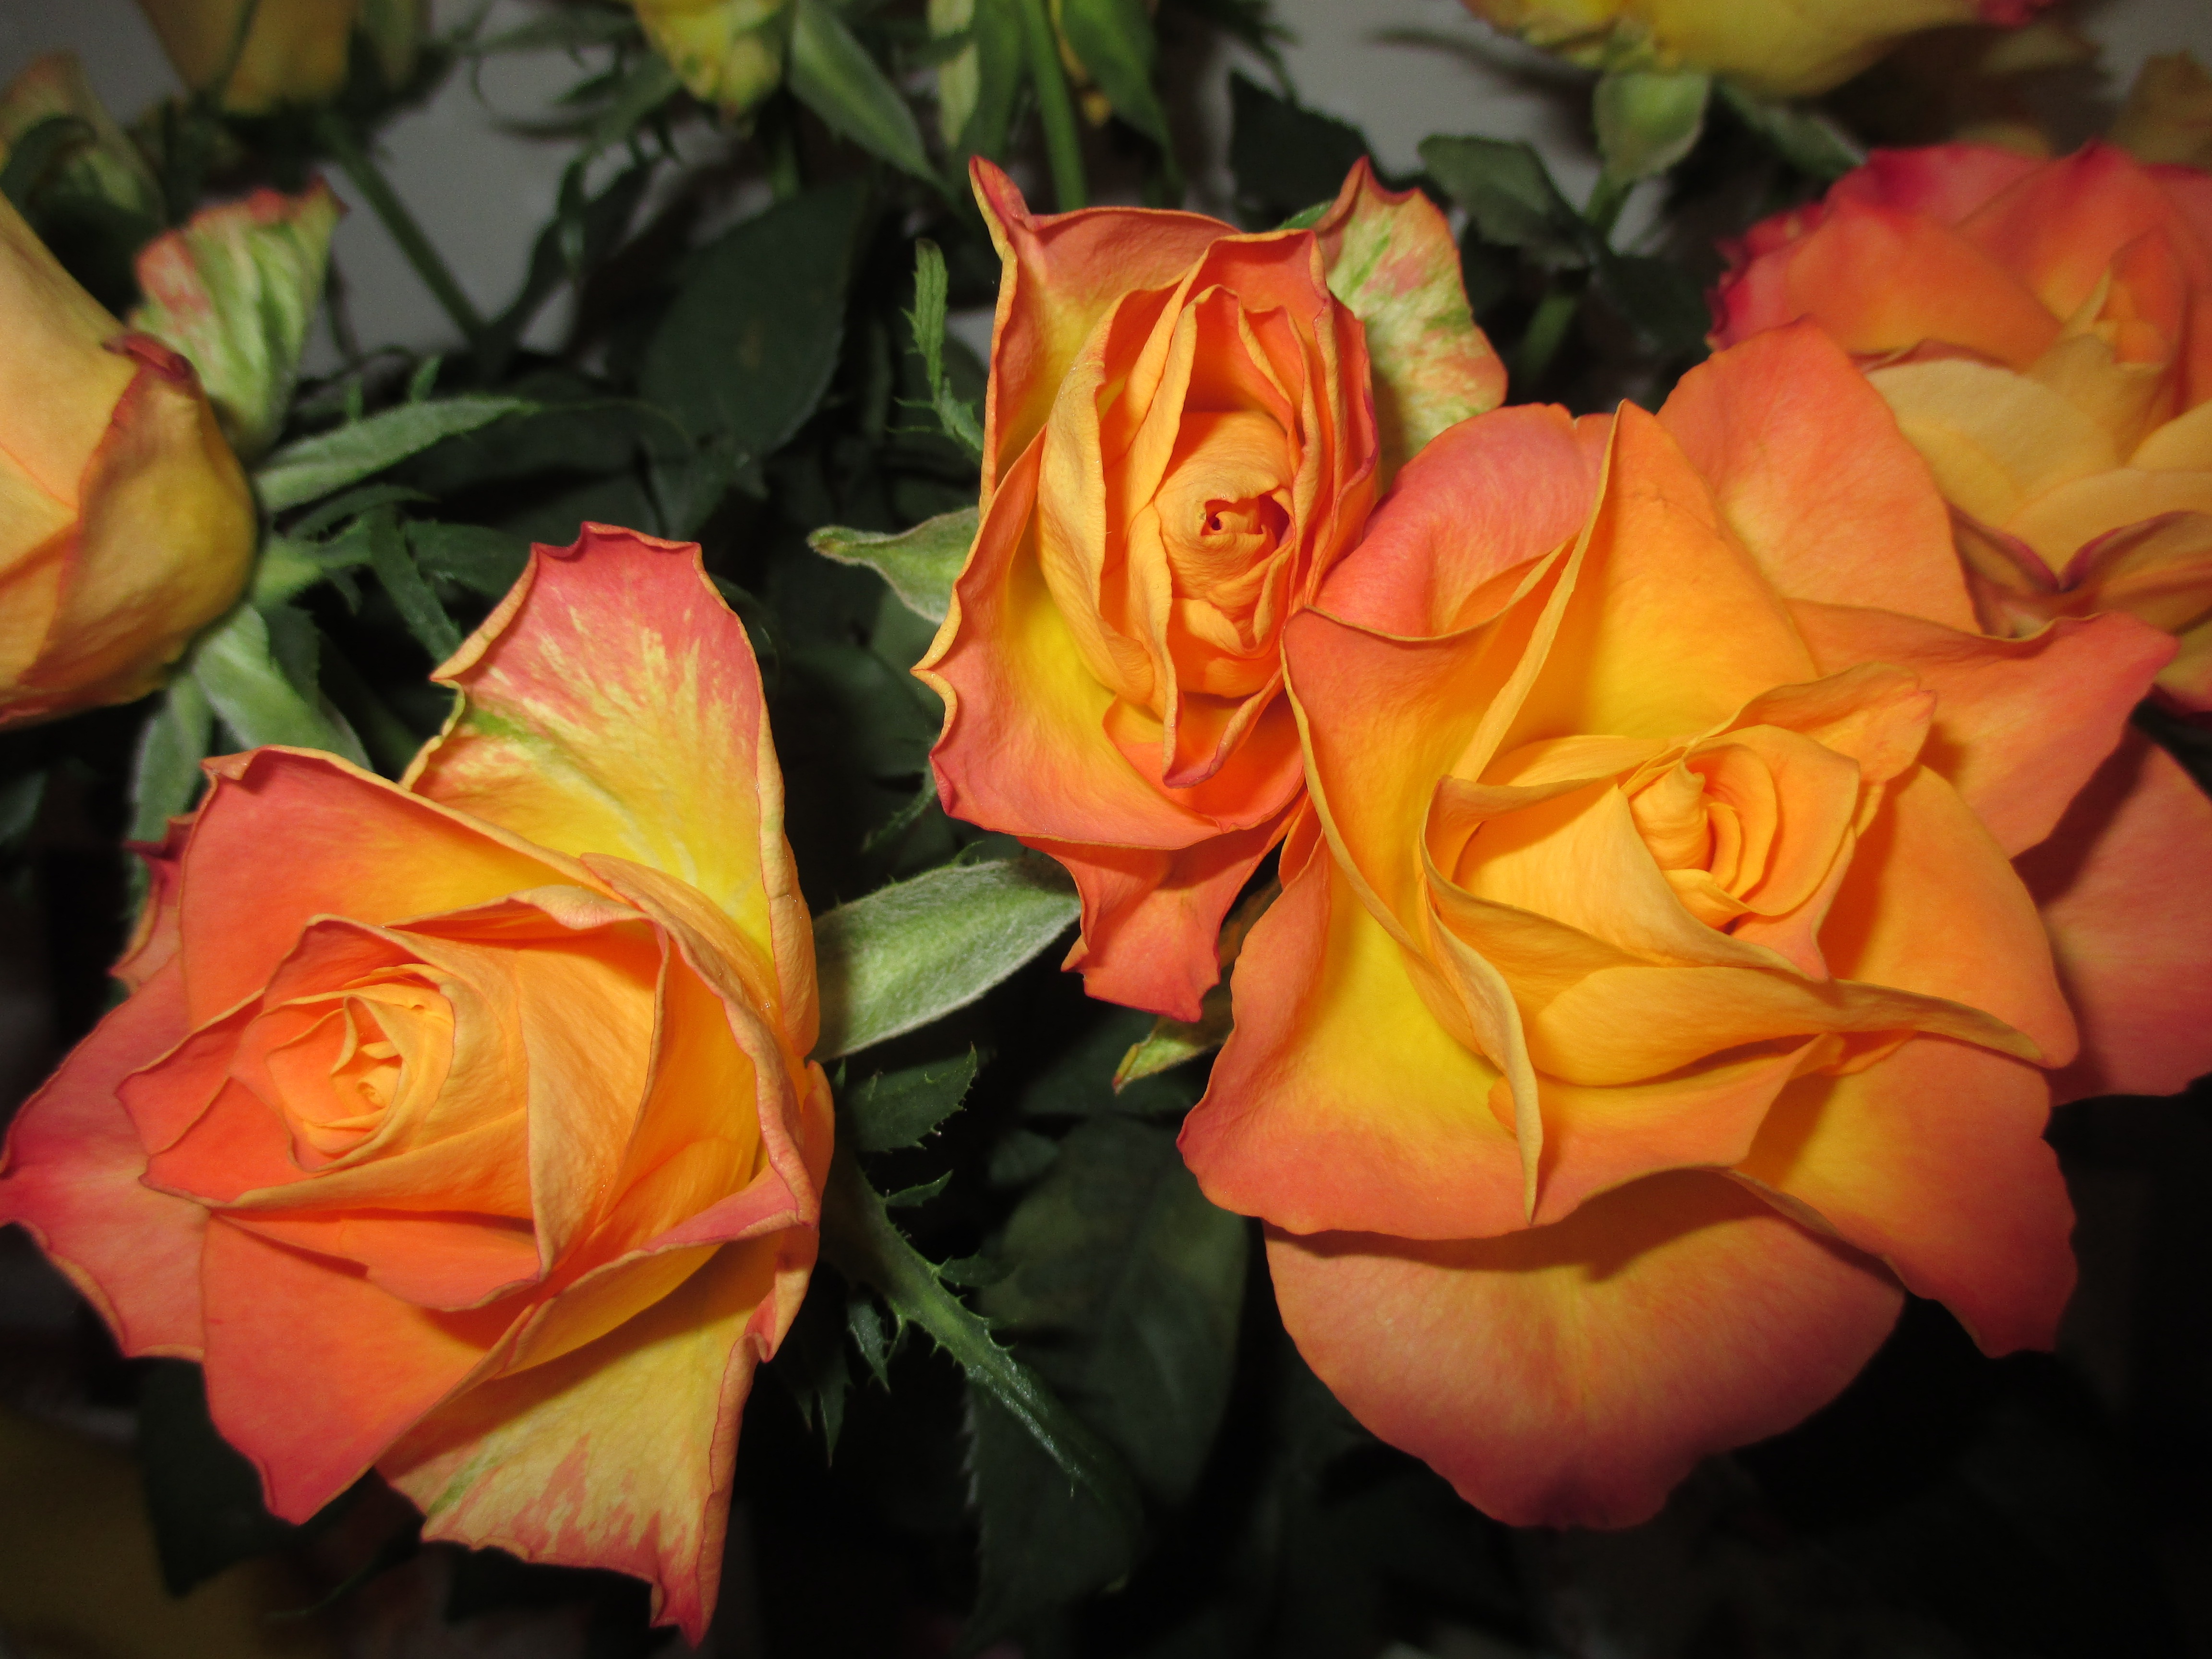
plant, flower, petal, summer, rose, orange, red, yellow, close, flora, roses, floristry, floribunda, macro photography, rose flower, flowering plant, garden roses, rose family, birthday flowers, plant stem, land plant, rose order, austrian briar